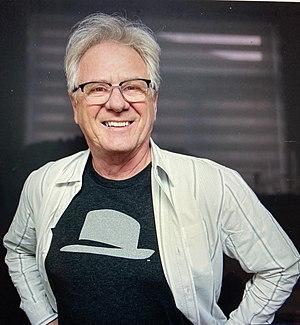
Portrait de l'animateur
Claude Saucier, est un animateur de radio et de télévision québécois.